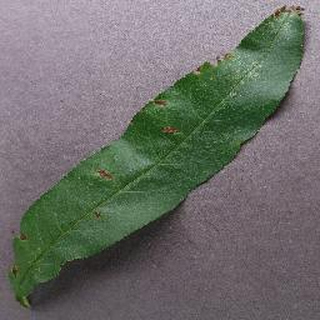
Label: peach_bacterial_spot